Rapid transit

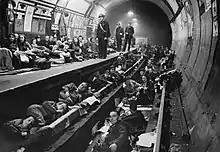
Aldwych tube station in London being used as a bomb shelter in 1940

In France, large cities, such as Paris, Marseille and Lyon, use the term . Also the smaller cities of Lille and Rennes have a light metro. Furthermore, Brussels in Belgium, and Amsterdam and Rotterdam in the Netherlands also use "métro" or "metro" for their systems.